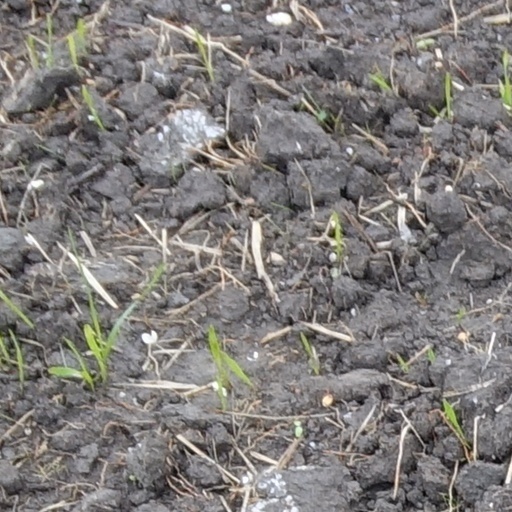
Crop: wheat